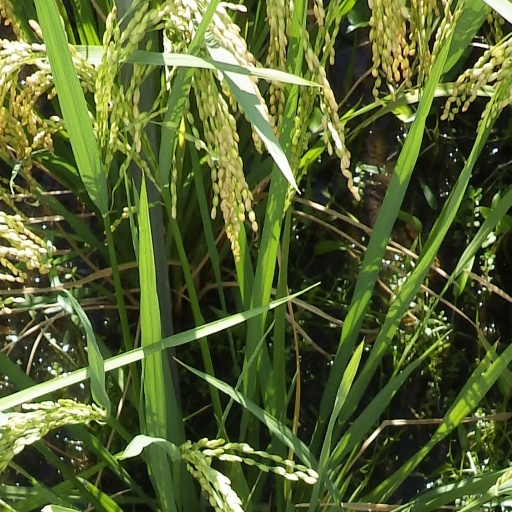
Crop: rice